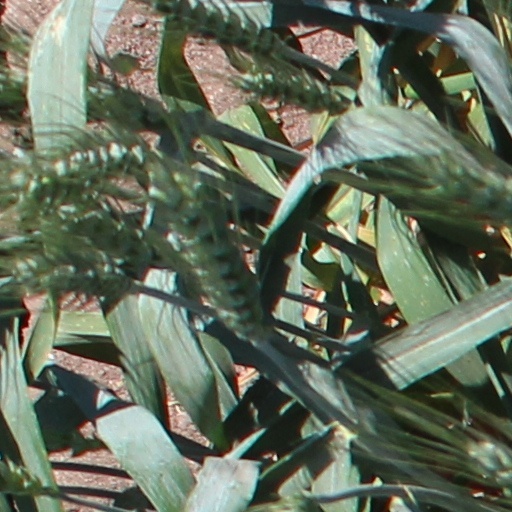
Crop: wheat